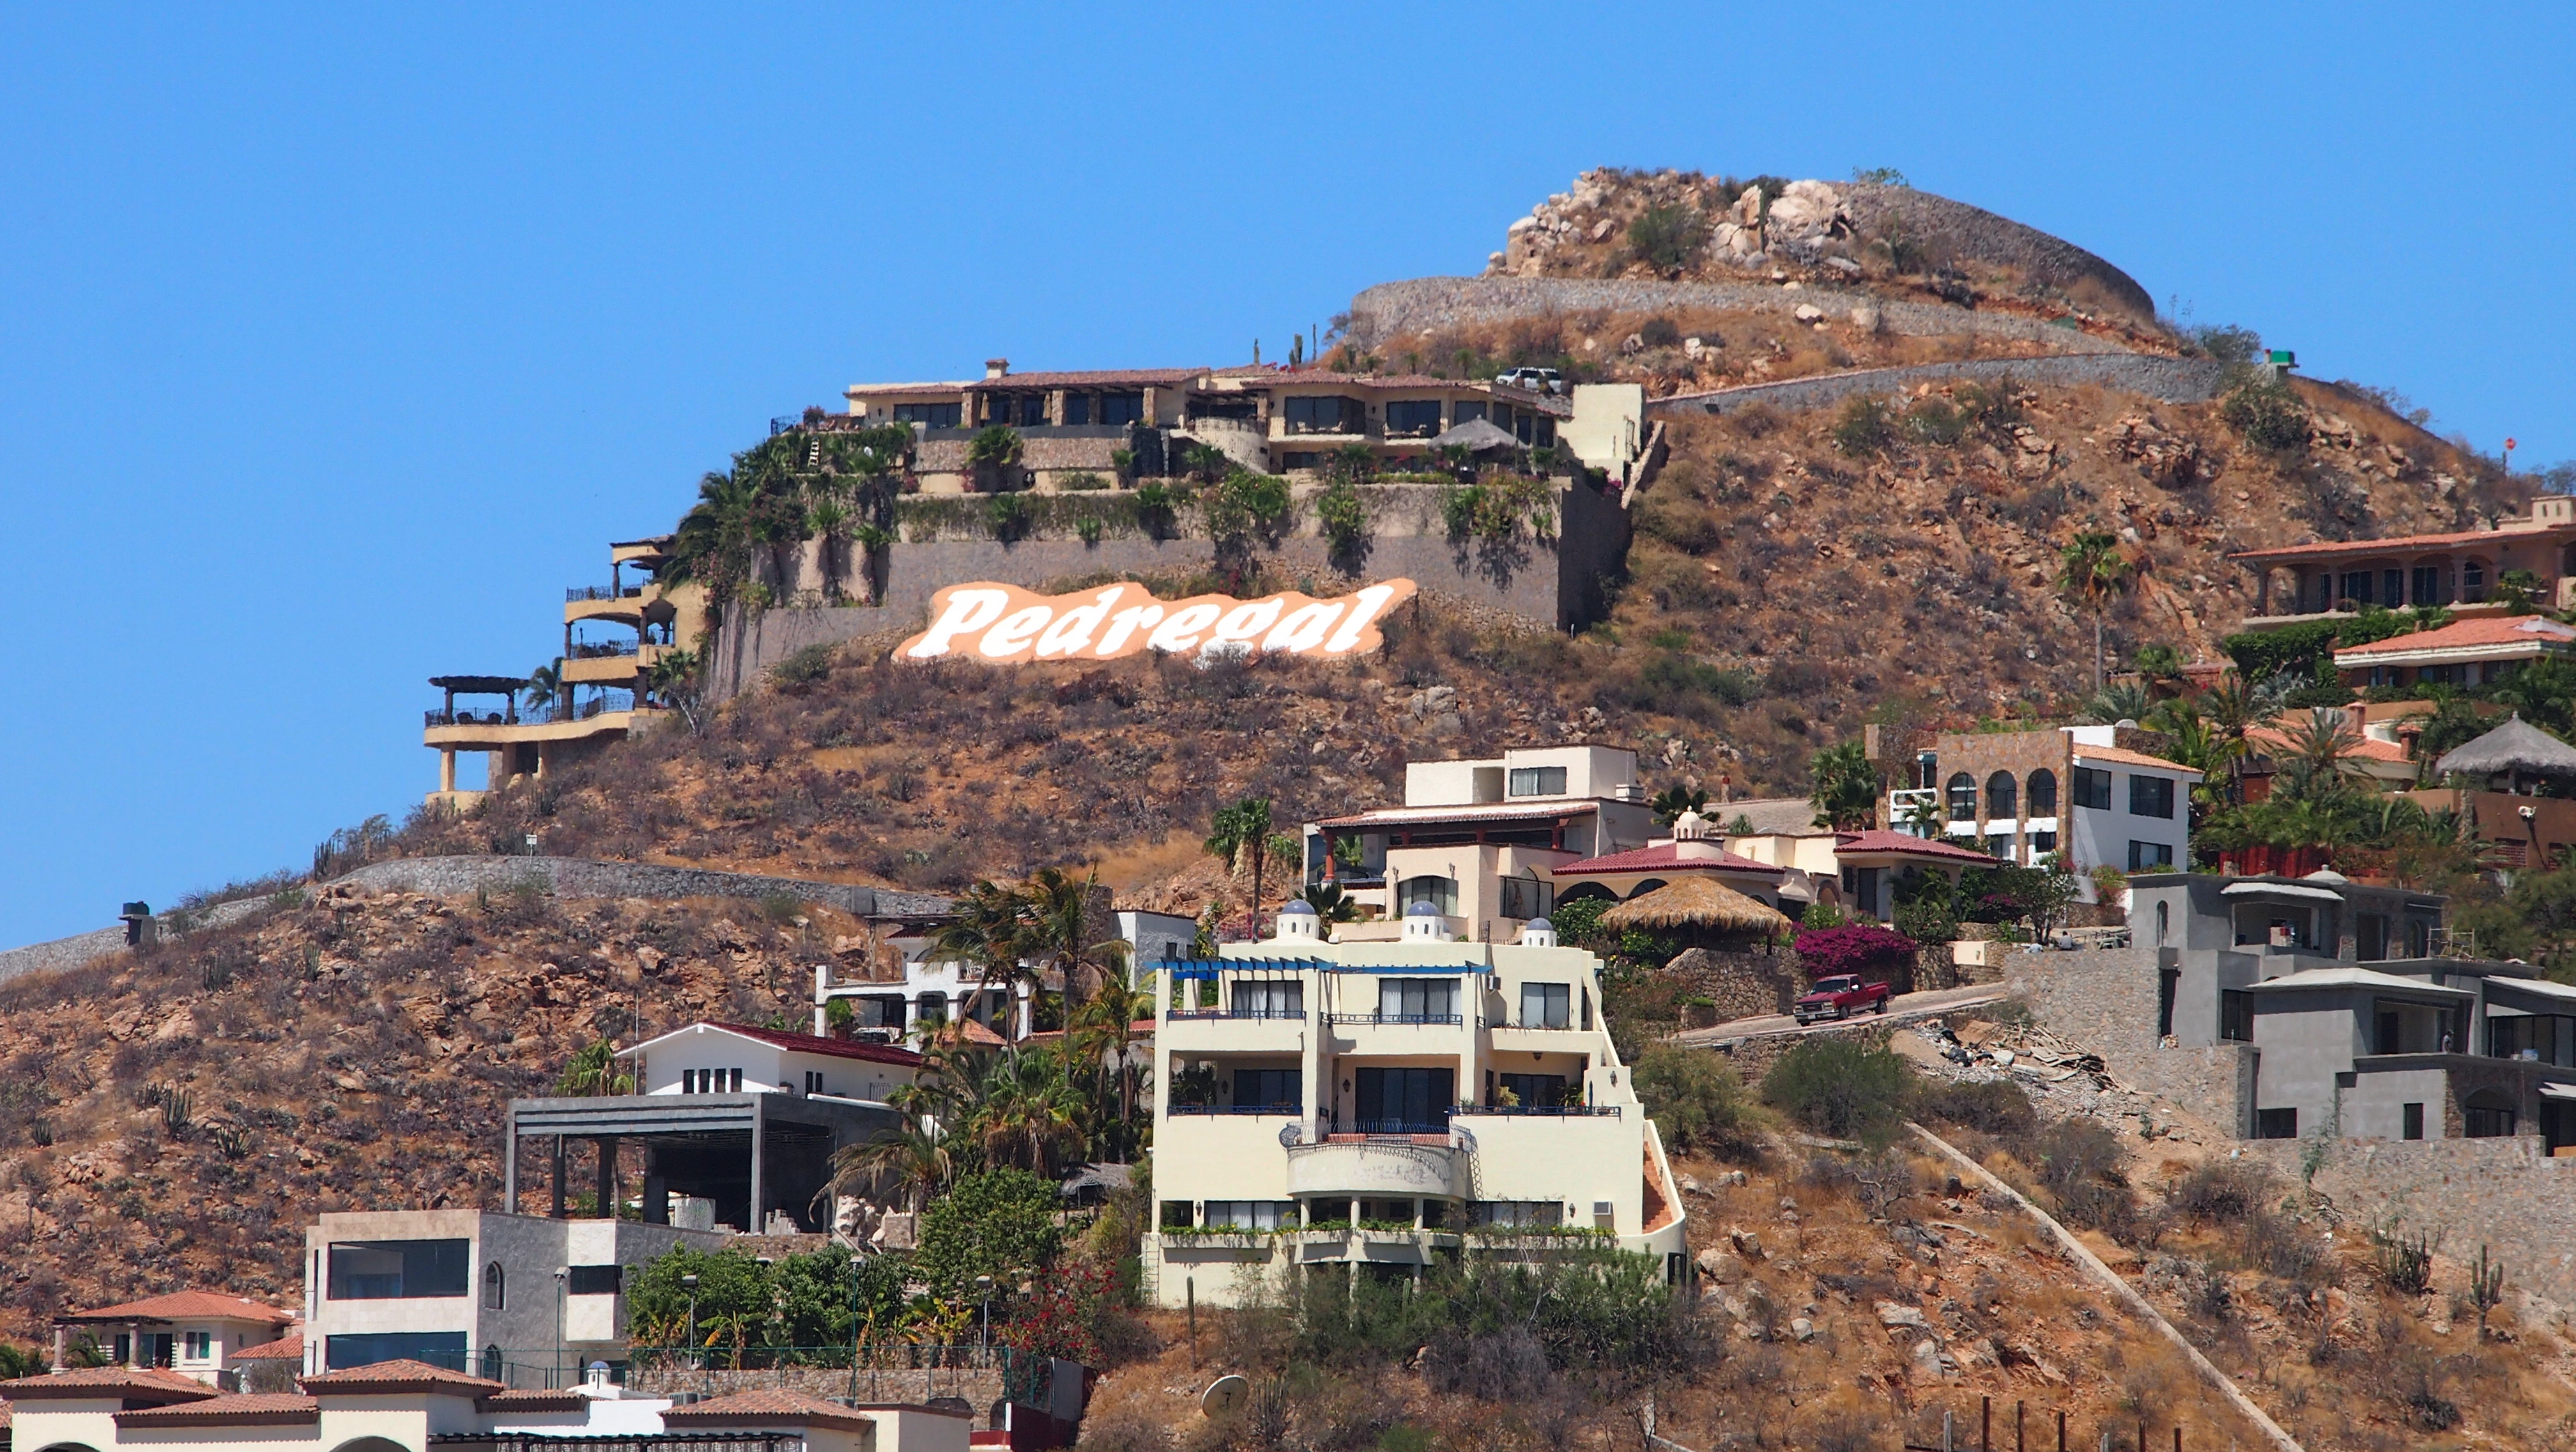
mountain, town, cityscape, panorama, vacation, village, tourism, creativecommons, dreamsresortspa, neighbourhood, historic site, residential area, human settlement